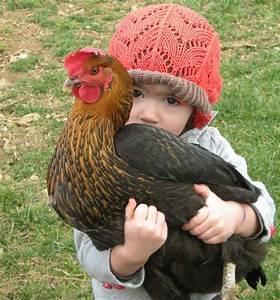
chicken